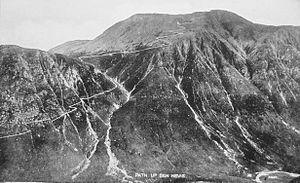
John Keats /dʒɒn ˈkiːts/, né à Londres le 31 octobre 1795 et mort à Rome le 23 février 1821, est un poète britannique considéré comme un romantique de la deuxième génération, celle de Lord Byron et de Percy Bysshe Shelley. Il commence à être publié en 1817, soit quatre années avant sa mort de la phtisie, à vingt-cinq ans.